Audi Q7

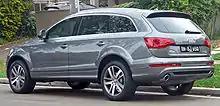
Audi Q7 TDI (Australia; facelift)

It is a version of 3.0 TDI with selective catalytic reduction. CO emission was reduced to 234 g/km with Euro 6 certification, but the vehicle is heavier.